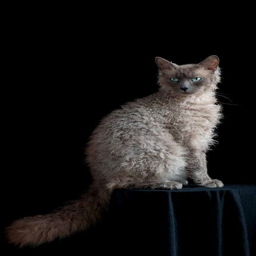
some breeds of cats are hairless and shorthaired and some are either longhaired or curly .